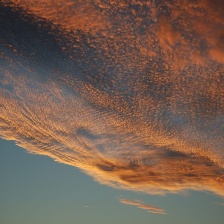
Cloud type: Altocumulus